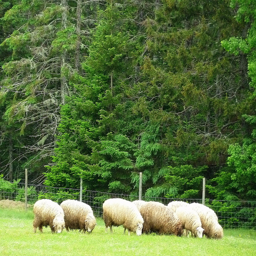
some sheep eating grass by a fence and some trees
A flock of sheep graze in a green pasture before towering trees.
A herd of sheep walking across a lush green field.
A group of woolly sheep grazing in a tree-lined meadow.
A small herd of sheep standing in front of a fence.